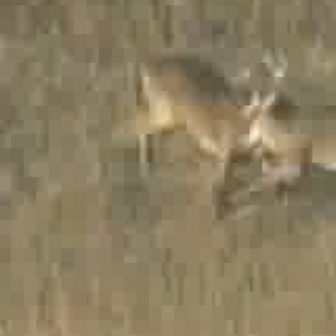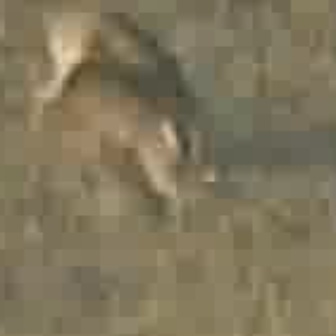
  Please identify the target specified by the bounding box [124,41,288,203] in the first image and locate it in the second image. Return the coordinates in [x_min,y_min,x_max,y_max] format.
Answer: [36,54,218,236]